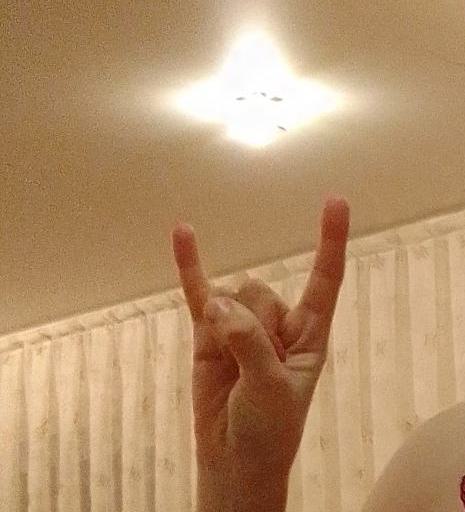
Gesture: rock